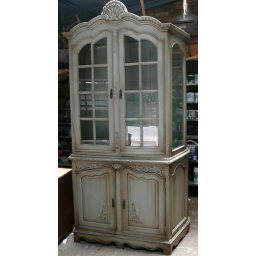
French cupboard in aged duck egg blue